Dubgall mac Somairle

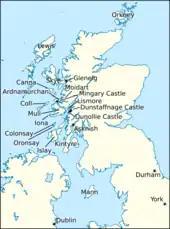
Locations relating to Dubgall's life and times.

Dubgall was a son of Somairle mac Gilla Brigte and Ragnhildr Óláfsdóttir. Somairle's familial origins are obscure, although he was almost certainly of Norse-Gaelic ancestry. Ragnhildr was a daughter of Óláfr Guðrøðarson, King of the Isles. The union of Somairle and Ragnhildr may date to about 1140. According to the thirteenth- to fourteenth-century "Chronicle of Mann", the couple had several sons: Dubgall, Ragnall, Aongus, and Amlaíb. There is reason to suspect that Dubgall was the eldest of these sons. Certainly, near contemporary sources such as the chronicle and the thirteenth-century "Orkneyinga saga" list his name before those of his brothers. Dubgall's name is Gaelic. The mixture of Gaelic and Scandinavian names borne by Somairle and his sons appears to exemplify the hybrid Norse-Gaelic milieu of the Isles. The marriage between Somairle and Ragnhildr had severe repercussions on the later history of the Isles, as it gave Somairle's descendants—Clann Somairle—a claim to the kingship by way of Ragnhildr's royal descent.